Margaret Fane

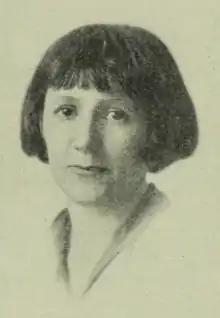

Margaret Fane (born Beatrice Florence Osborn, 10 January 1887 – 1962) was an Australian novelist and poet. Her short stories were published in the "Sydney Mail," the "Sydney Morning Herald," "The Bulletin" and the "Australian Woman's Mirror." She co-wrote "The Happy Vagabond" with Hilary Lofting (1928).